Faridabad

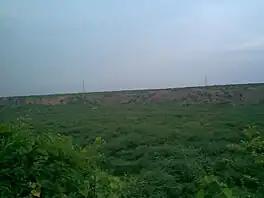
Dried Badkhal lake

The Nahar Singh Stadium, which has approximately 25,000 seats, has hosted 8 international cricket matches and a league cricket match between Mumbai Heroes and Bhojpuri Dabbang of Celebrity Cricket League. However, owing to the poor condition of the grounds, international competitions have not been held there since 2017. In 2019, a $10.15 million (115 Crore) Haryana government project began to renovate the stadium and grounds. International matches are expected to resume in the facility by the early 2020.